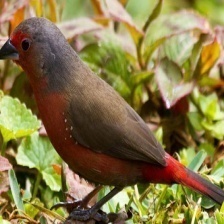
Species: AFRICAN FIREFINCH
Scientific name: LAGONOSTICTA RUBRICATA
ImageNet parent category: house_finch